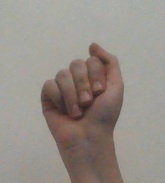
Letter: saad